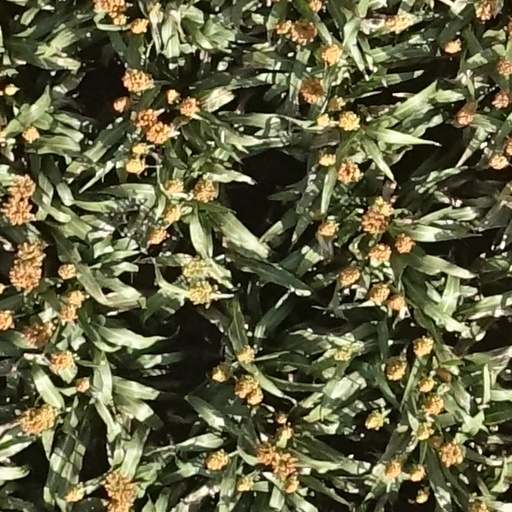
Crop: sorghum